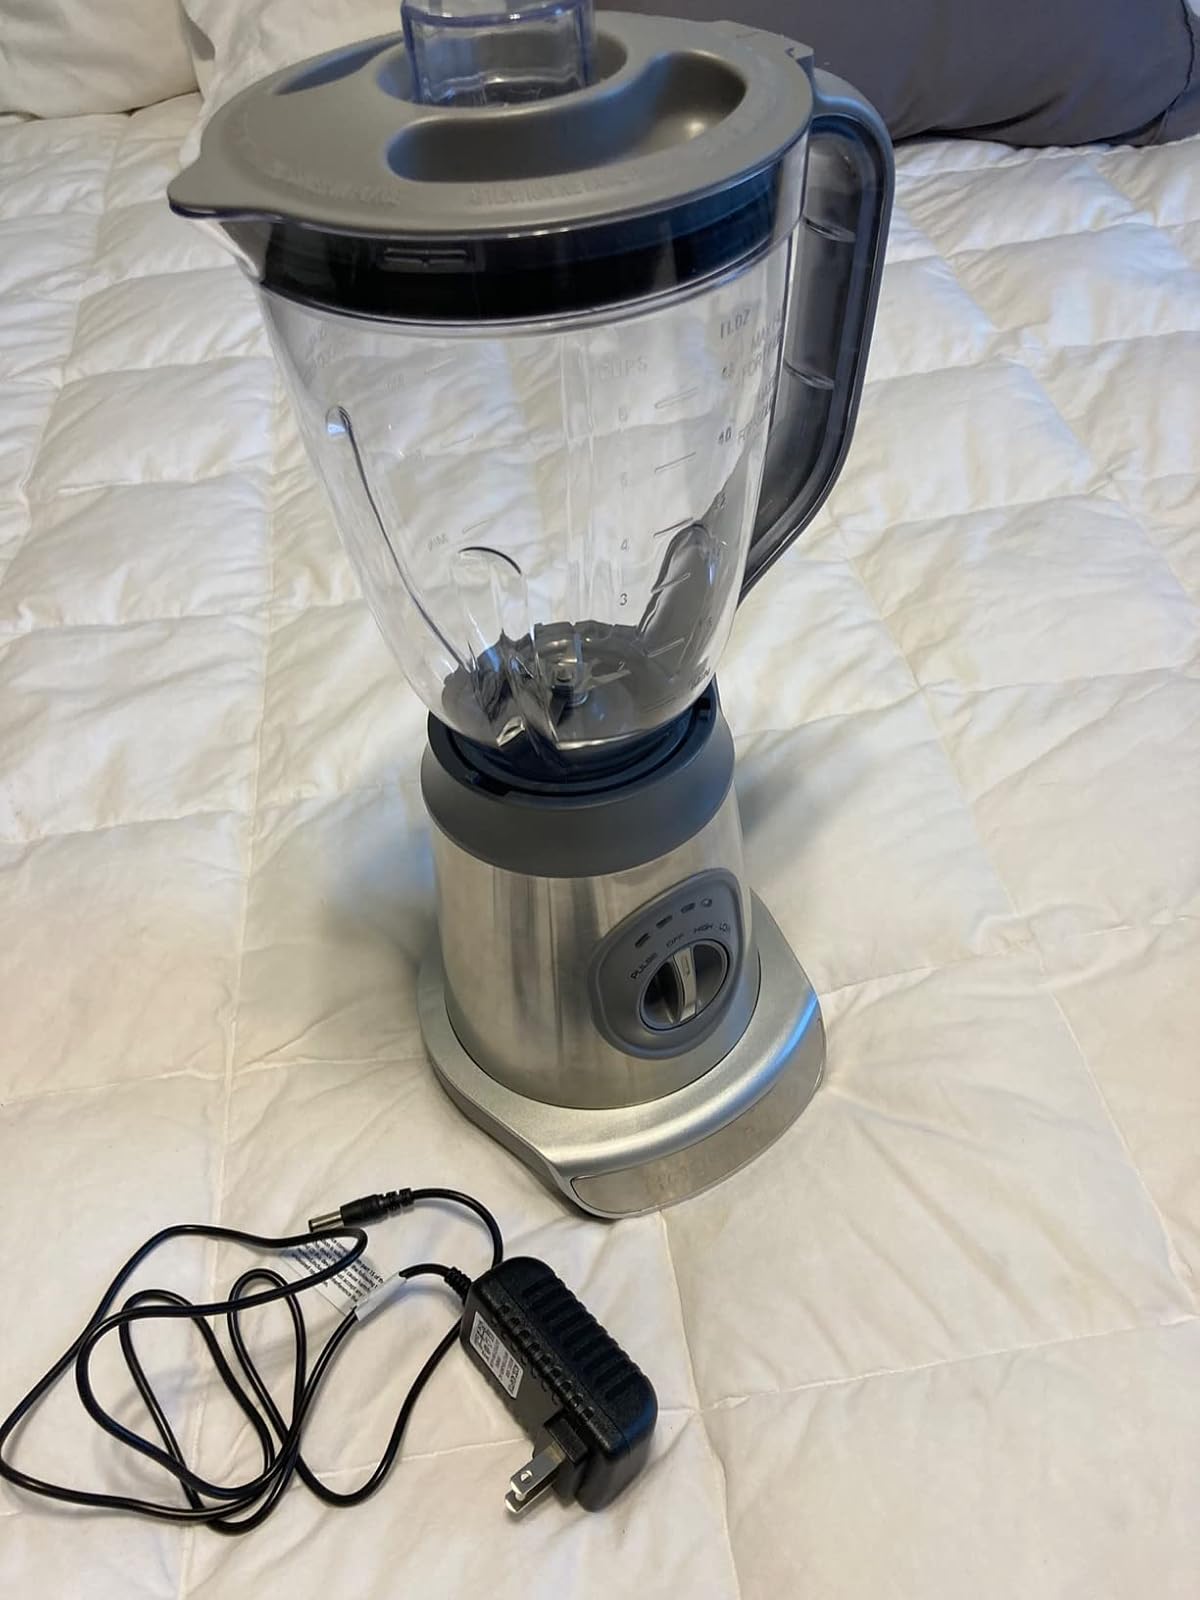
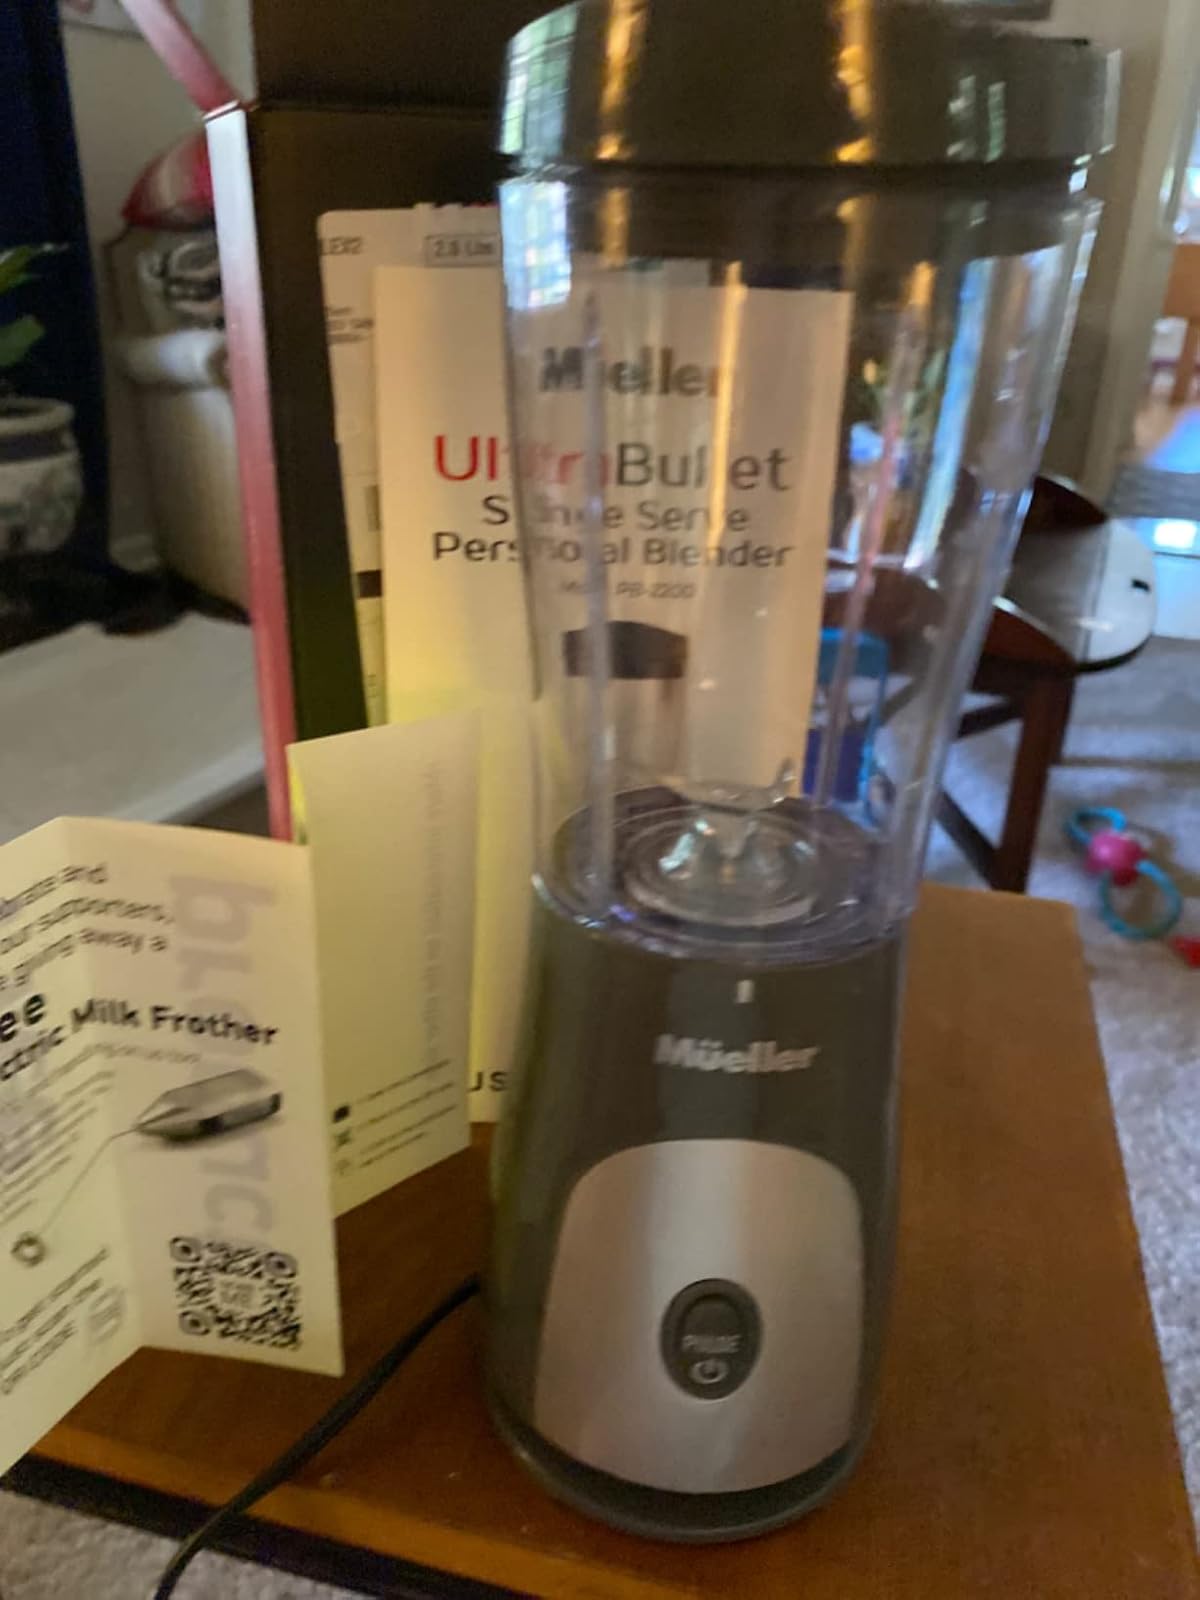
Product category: items_blender
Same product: no